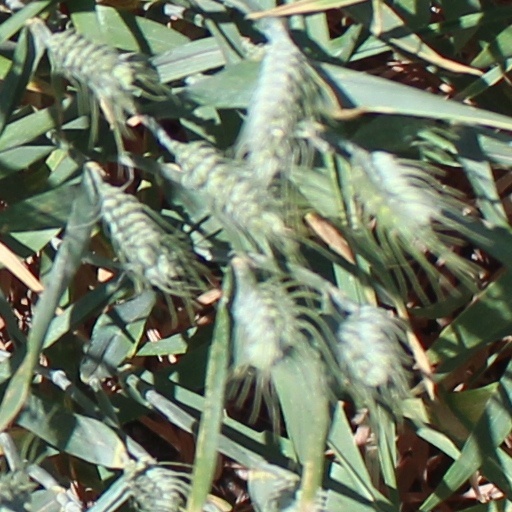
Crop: wheat